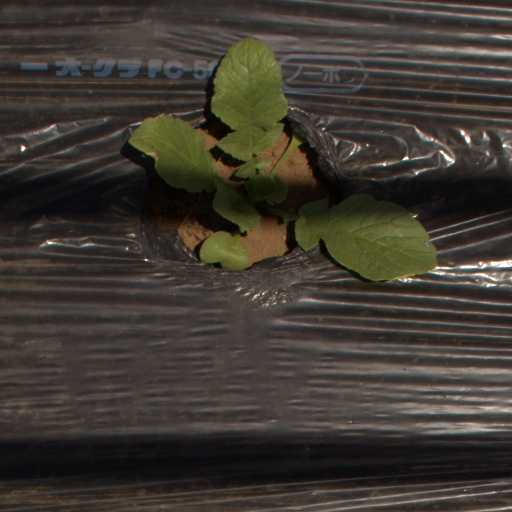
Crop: Jerusalem artichoke